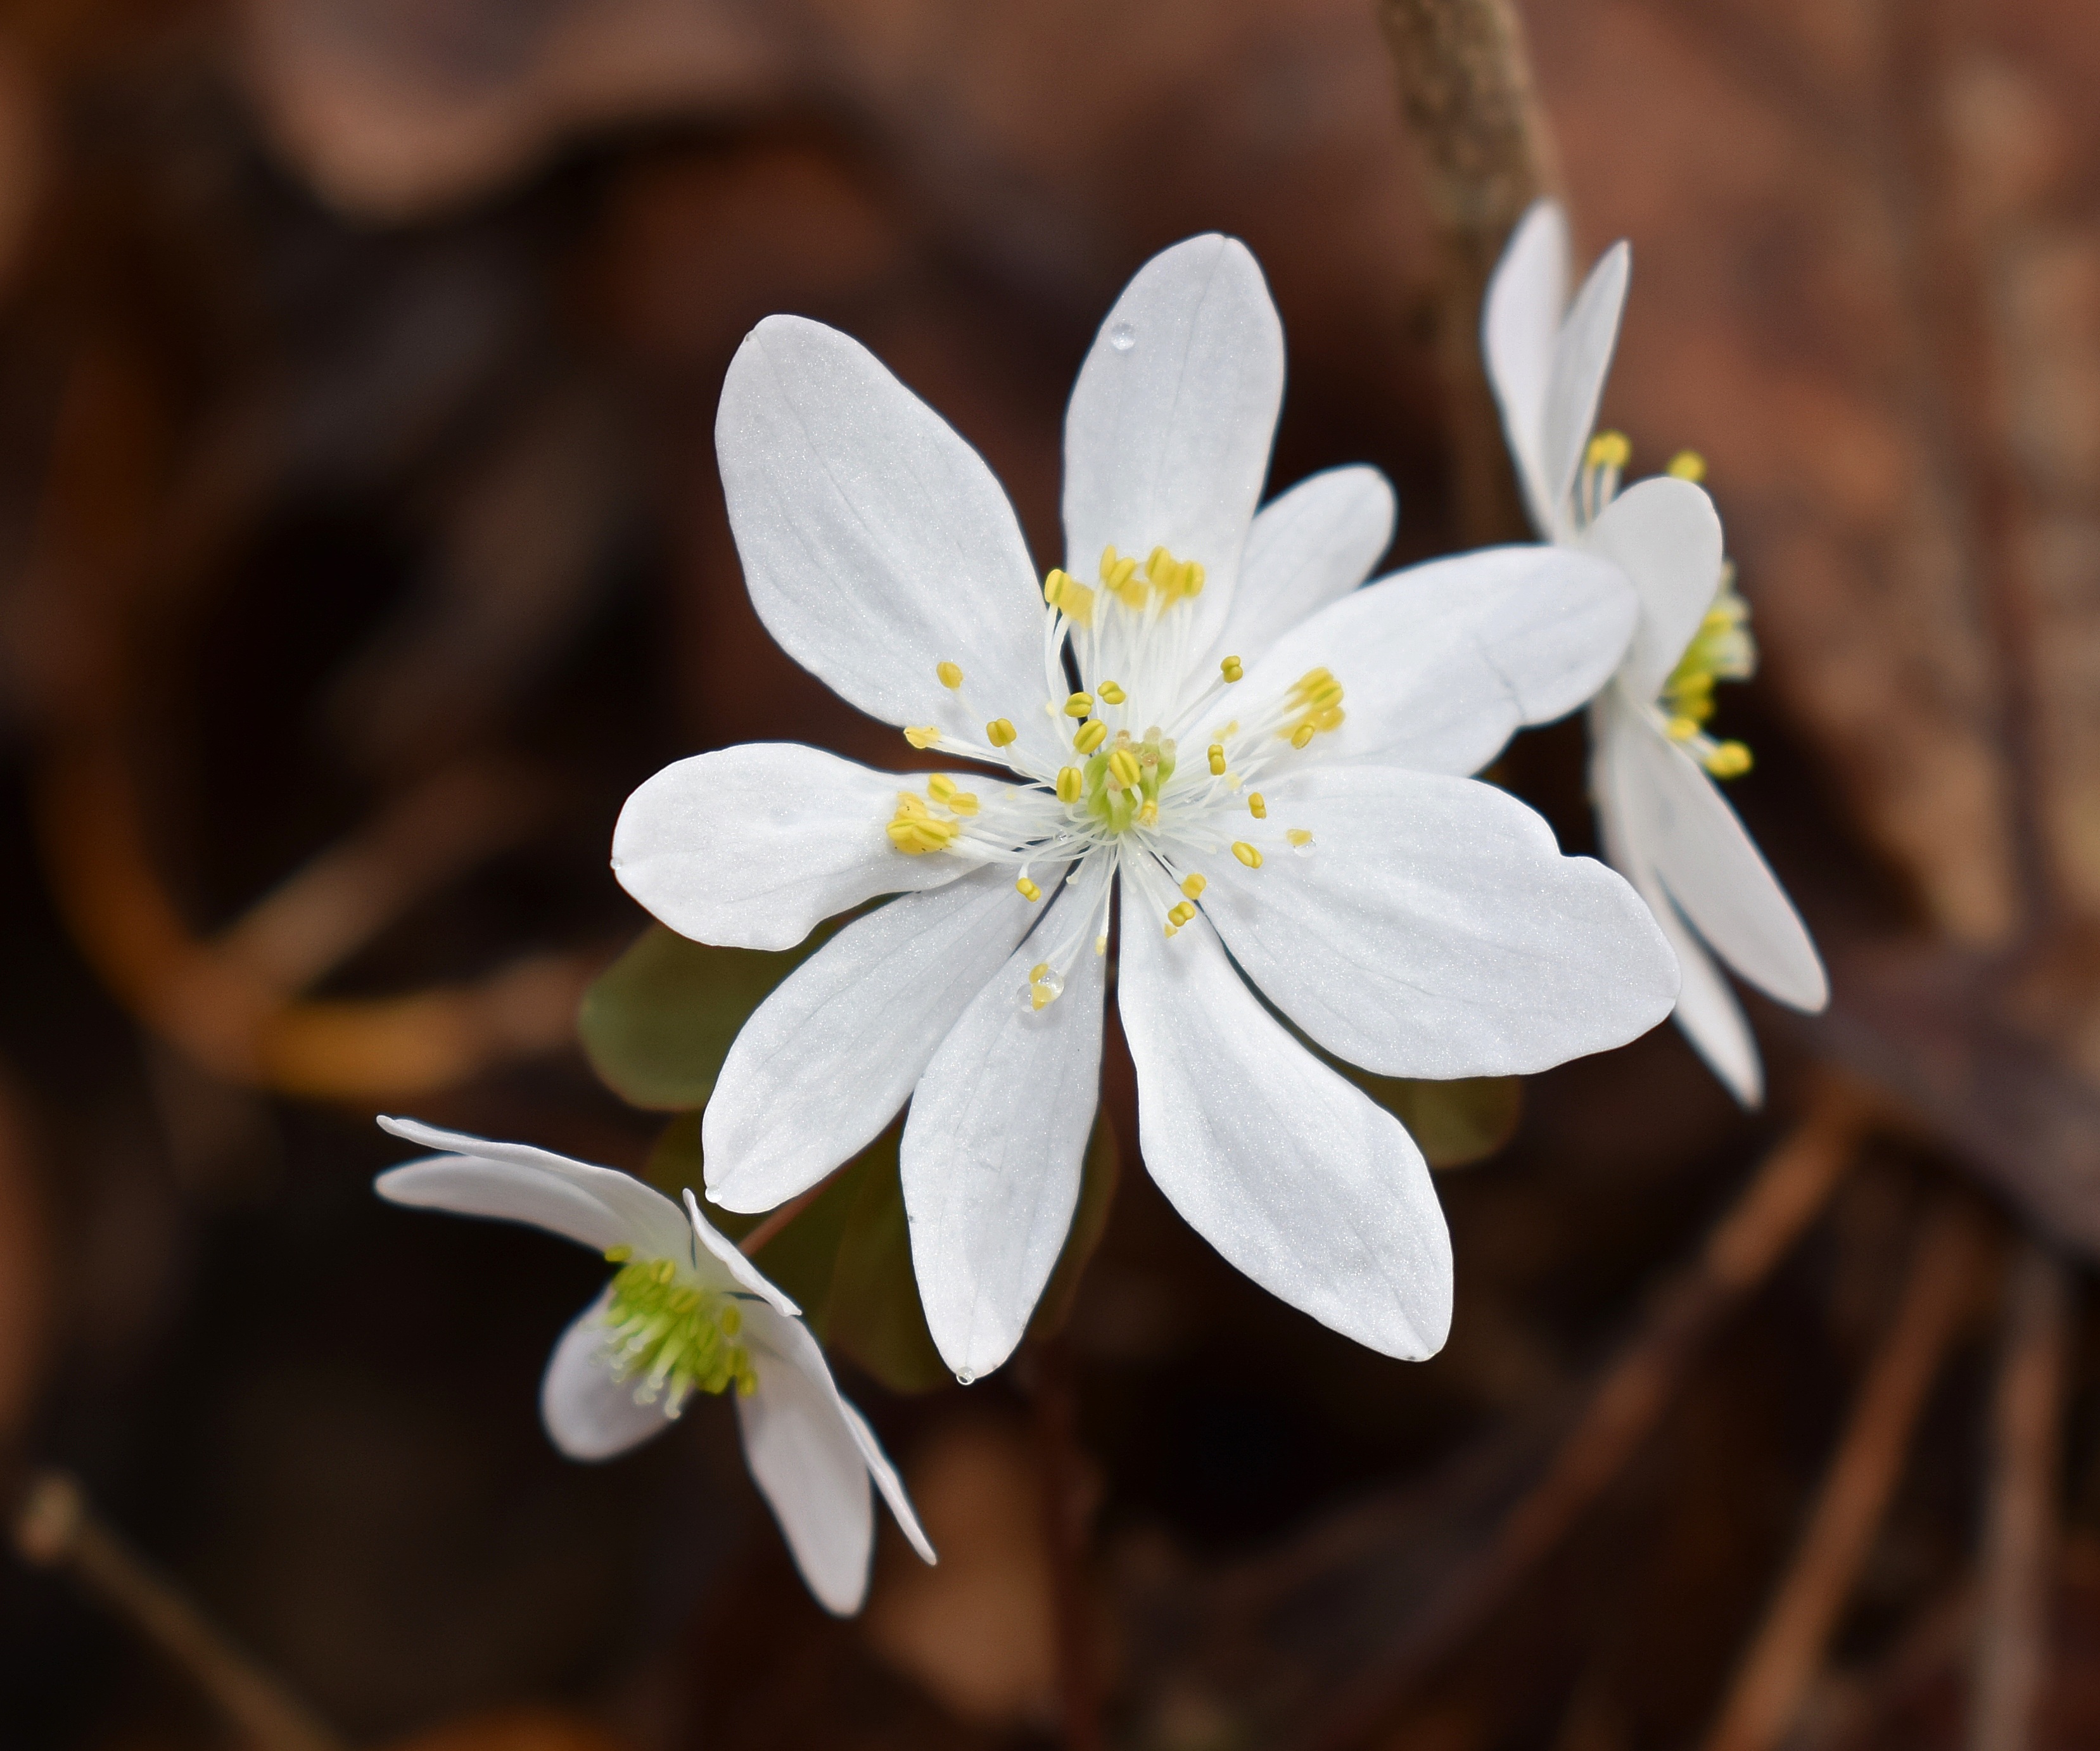
nature, forest, branch, blossom, plant, white, photography, flower, petal, bloom, spring, produce, botany, yellow, flora, wildflower, close up, woods, raindrops, delicate, fragile, macro photography, flowering plant, rain wet, land plant, rue anemone